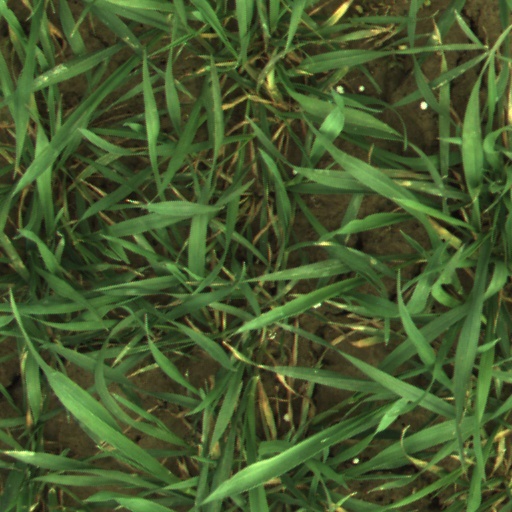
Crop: wheat